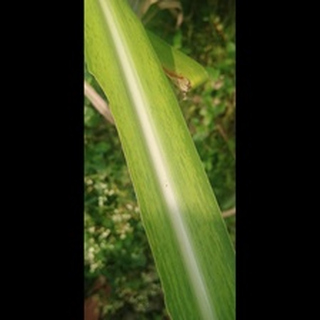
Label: sugarcane_mosaic